History of Catholic education in the United States

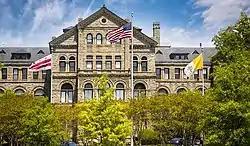
The Catholic University of America

The proposal to create a national Catholic university in America reflected the rising size and influence of the nation's Catholic population and also an ambitious vision of the Church's role in American life during the 19th century.